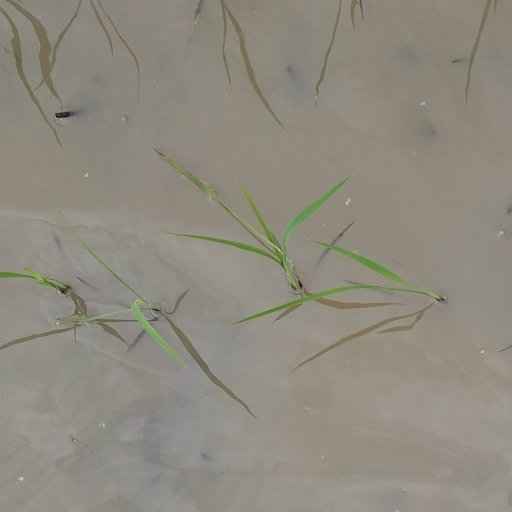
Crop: rice